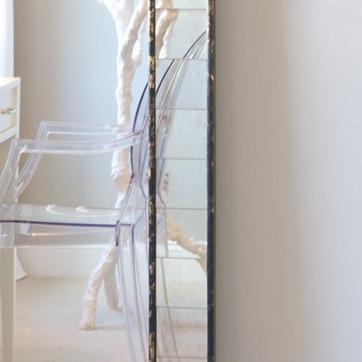
Material: mirror